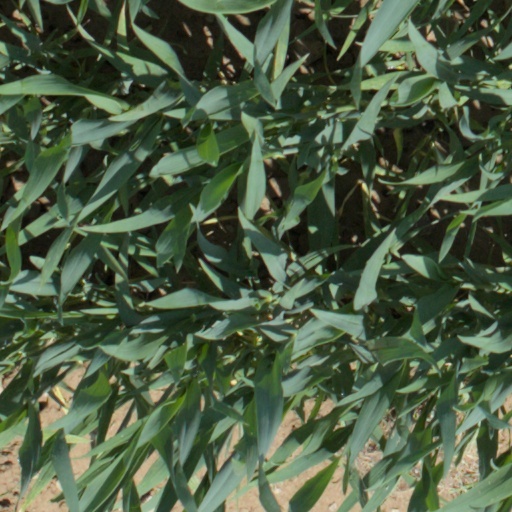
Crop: wheat